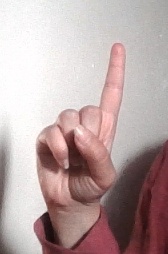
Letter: bb